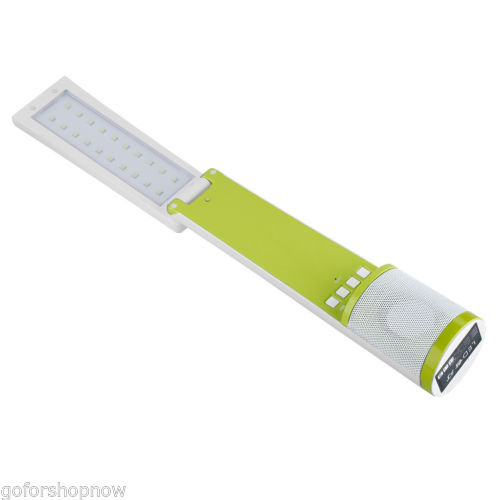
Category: lamp